Anarchism in Vietnam

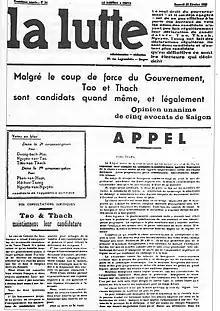
"La Lutte", a newspaper that brought together multiple differing left-wing tendencies, including Trotskyists, Stalinists, nationalists and anarchists.

Despite these challenges from the emerging communist movement, Nguyễn An Ninh (1900-1943) set about building a revolutionary populist movement to advance the anarchist cause, establishing the "Nguyen An Ninh Secret Society" in 1926.